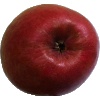
Label: apple_crimson_snow